Ib Benoh

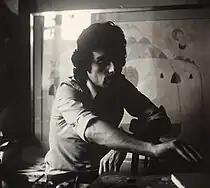
Ib Benoh in his Rome studio, 1974.

While maintaining his love for Arabic literature, Benoh also discovered works by international writers and read Leo Tolstoy, Victor Hugo, and Ernest Hemingway extensively, as well as existentialists like Jean-Paul Sartre and Simone de Beauvoir.